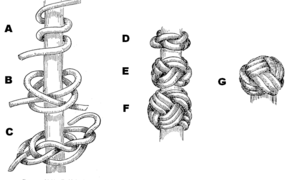
Le bonnet turc, Turk's head knot en anglais, est un nœud souvent considéré comme décoratif, mais il sert également de repère, le « zéro » sur une barre à roue, ou de protection, par exemple contre le frottement d'un bout sur un espar ou a améliorer une prise en main.
Le nœud de cul de porc est un nœud utilisé dans divers domaines servant à créer localement une augmentation du diamètre du cordage. C'est un nœud d'arrêt utilisé pour empêcher un cordage de traverser un orifice. S'il est généralement réalisé en fin de cordage, il peut être fait à n'importe quel endroit d'un cordage.